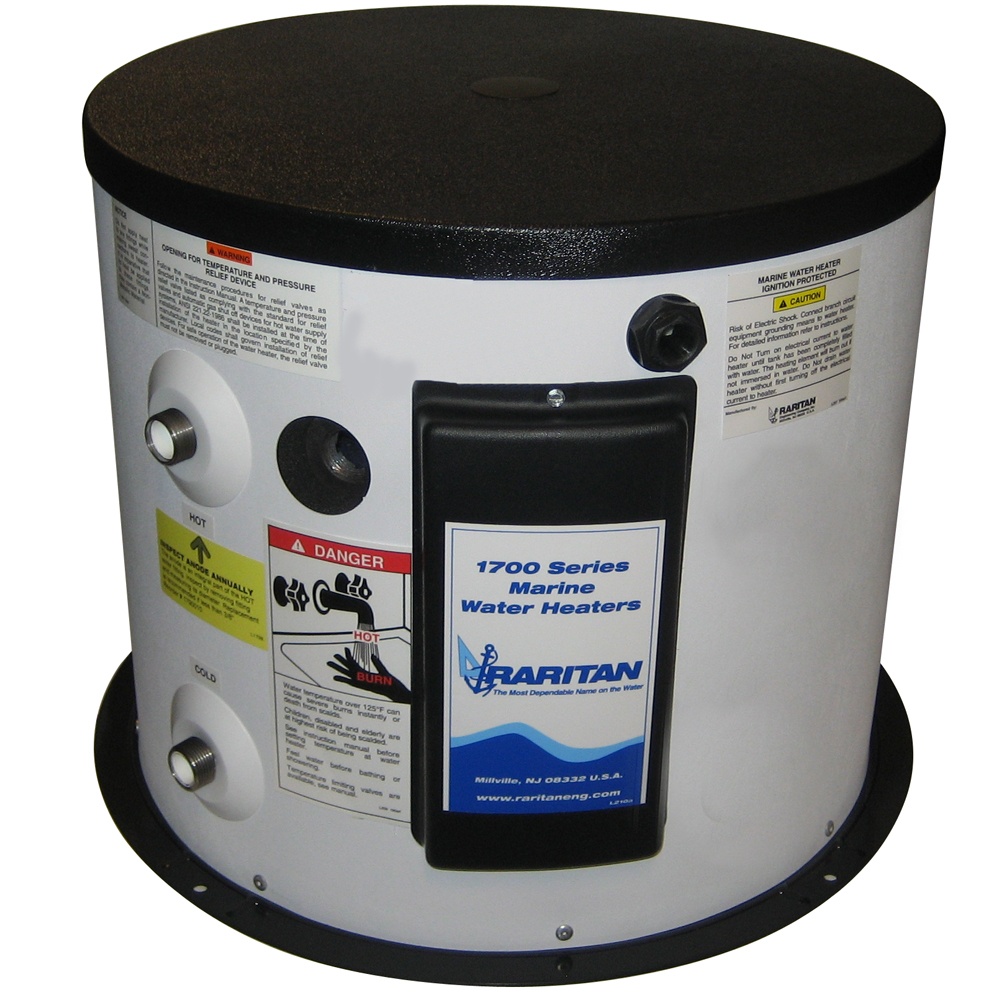
Raritan 12-Gallon Hot Water Heater w/o Heat Exchanger - 120v [171201]
1700 Series Water Heater 120v 12 Gallon W/O Engine Heat Exchanger The "1700 Series" water heater provides hot water for galley and shower. Dense foam insulation provides better and longer heat retention than traditional fiberglass. The tank itself is protected by a 75 PSI T& P ( temperature and pressure) relief valve. The cylindrical design of the tank enables it to withstand more pressure than a cube shaped tank. Heat exchanger models can be connected to the engine cooling system. This provides the added convenience of hot water when underway or generator power is not available. The innovative heat exchanger is over seven feet in length and is evenly coiled throughout the interior of the tank, providing hot water rapidly and efficiently. Raritan's water heaters use an ignition protected thermostat. Although it is factory set to 120°F, it is adjustable from 110° to 160°F and has a safety shut down limit of 190°F. All models and sizes have the plumbing connections on the same side to simplify installation. Hot and cold water connections are 3/4" male NPT (National Pipe Thread). Heat exchanger connections are 3/4" female NPT. Benefits: Simple installation - retrofits to most on-board pressure systems Proven long-life design Withstands the rigors of the marine environment Glass-lined steel tank is more durable than stainless steel Attractive polymer jacket resists corrosion from dampness Ignition-protected, adjustable thermostat Round tanks are designed to withstand more pressure than square tanks Glass-lined steel tank for long life and high efficiency Environmentally friendly CFC-free foam insulation Replaceable magnesium anode to protect tank and neutralize acids in the water The tank is covered by a five-year Limited Warranty Each unit is assembled by hand, individually tested and backed by Raritan's two-year Limited Warranty and legendary technical support team WARNING: This product can expose you to chemicals which are known to the State of California to cause cancer, birth defects or other reproductive harm. For more information go to P65Warnings.ca.gov . Specifications: Gallons: 12 Heat Exchanger: No Volts: 120v Box Dimensions: 21"H x 23"W x 23"L WT: 50 lbs UPC: 085462001536 Owner's Manual (pdf) Brochure (pdf)
Brand: Raritan
Category: Home & Garden > Household Appliances > Water Heaters